Israel Summer Time

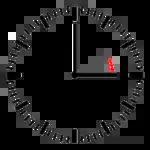
When IDT starts, clocks advance from 02:00 to 03:00.

Israel Summer Time, also known in English as Israel Daylight Time (IDT), is the practice in Israel by which clocks are advanced by an hour, beginning on the Friday before the last Sunday of March, and ending on the last Sunday of October.